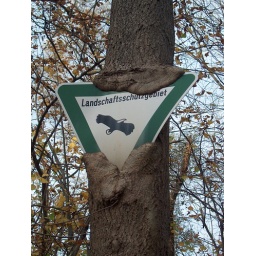
Sign buried in a tree next to the river Isar